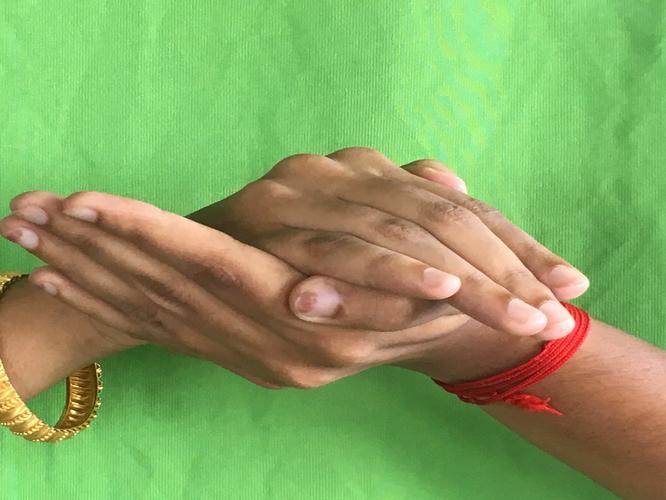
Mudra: Samputa
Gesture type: double_hand